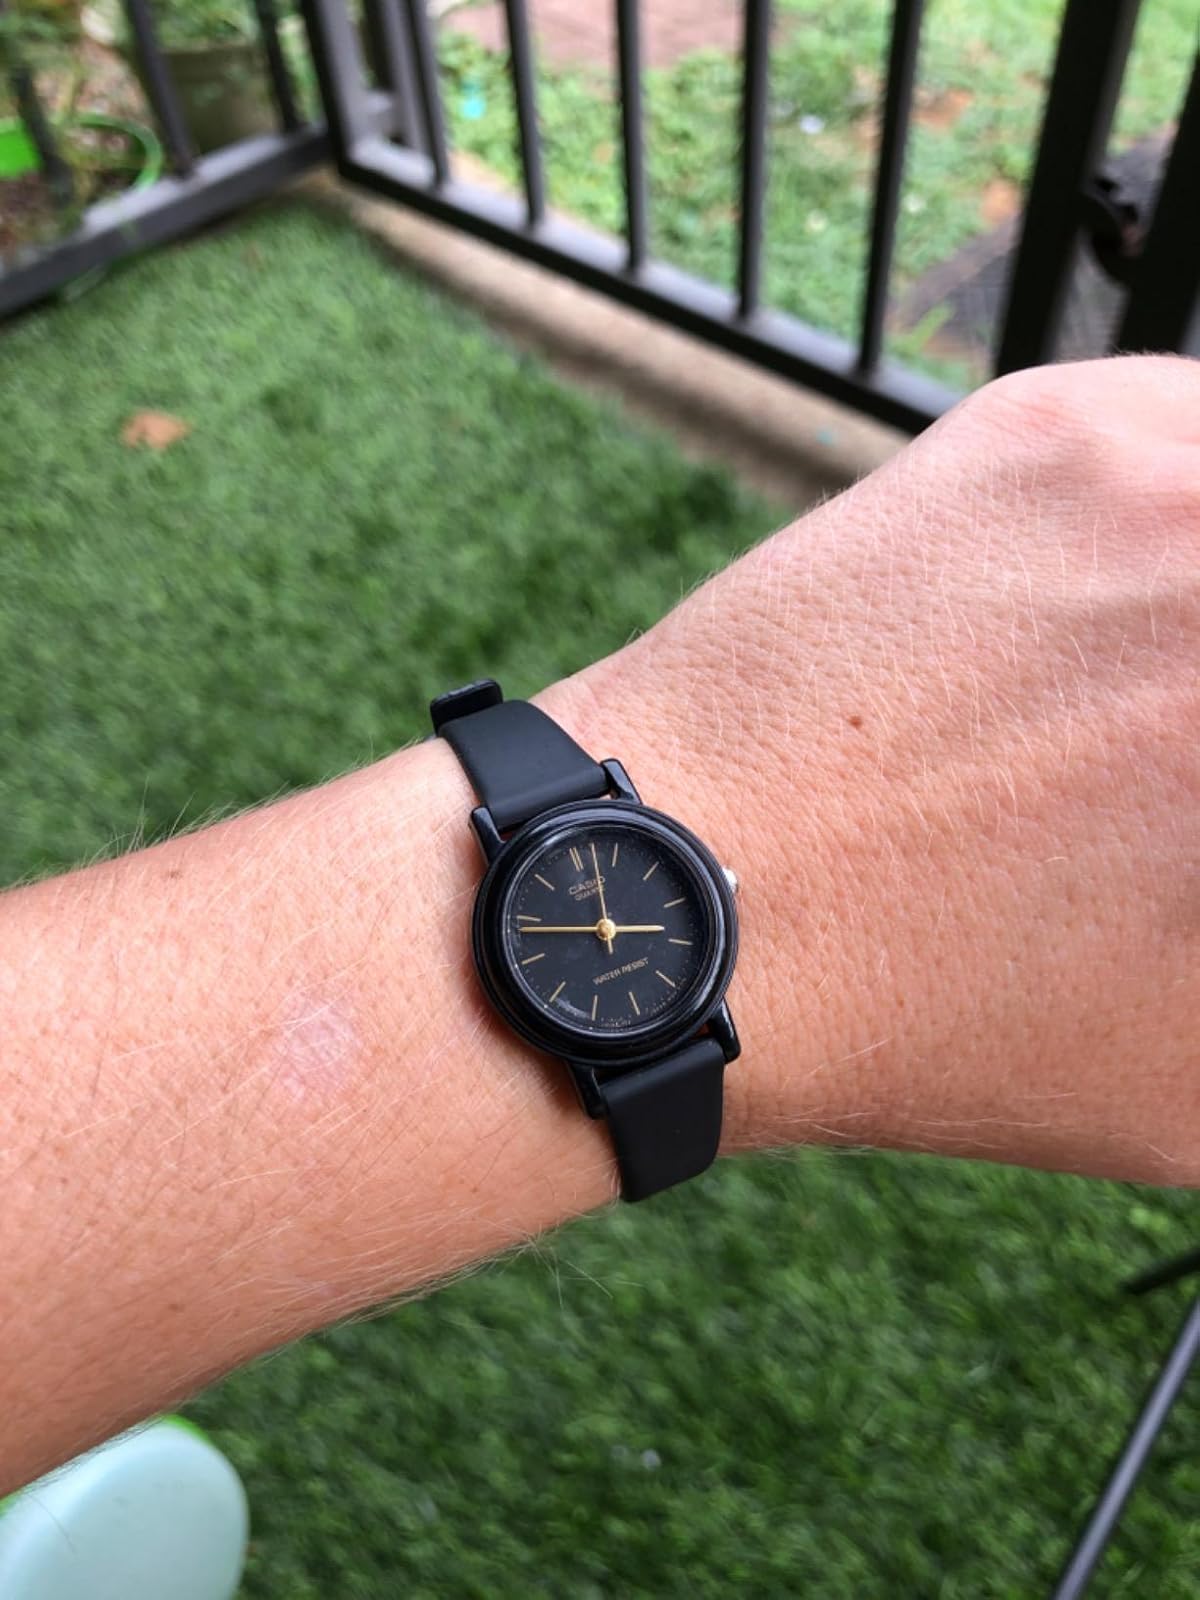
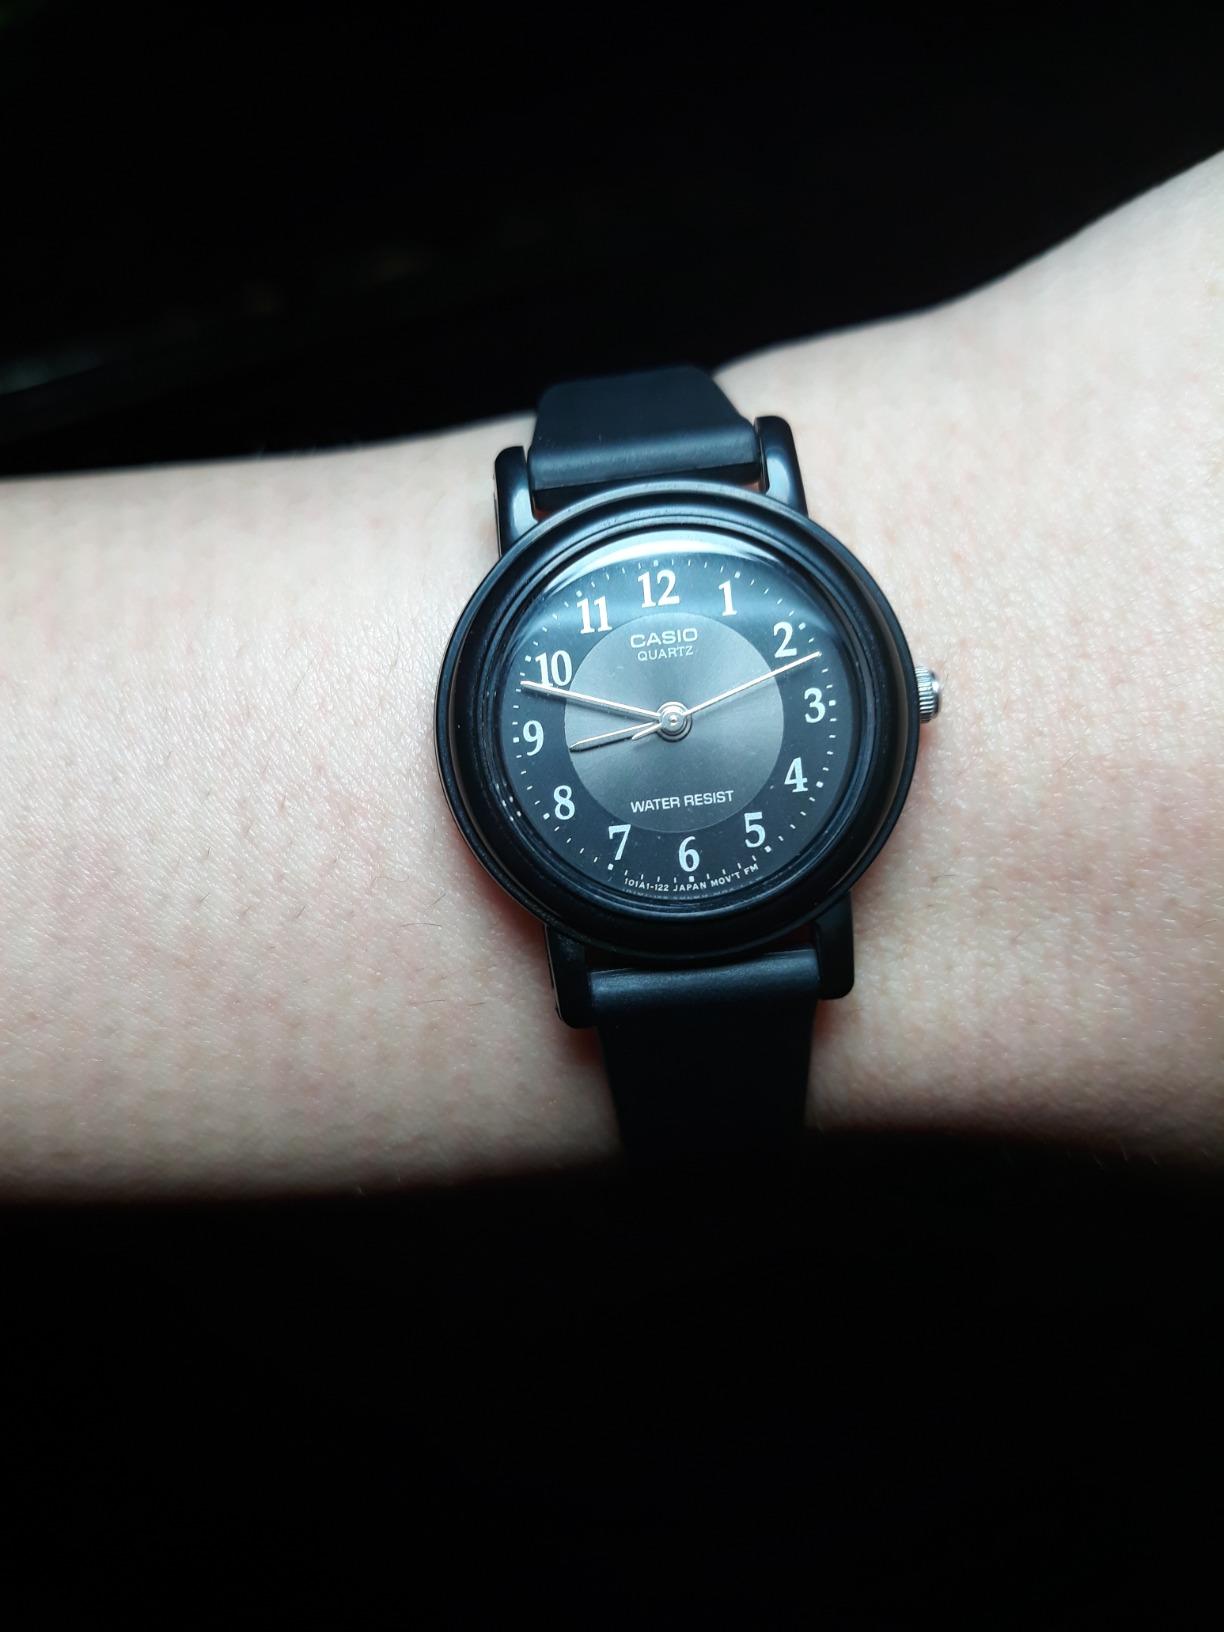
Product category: accessories_watch
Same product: no